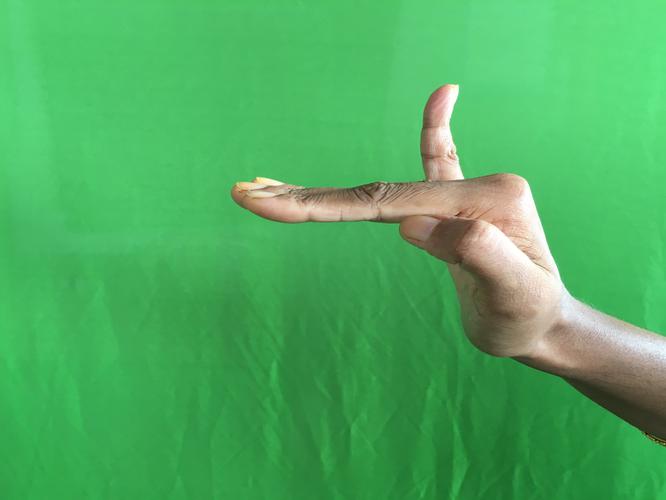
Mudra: Hamsapaksha
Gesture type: double_hand